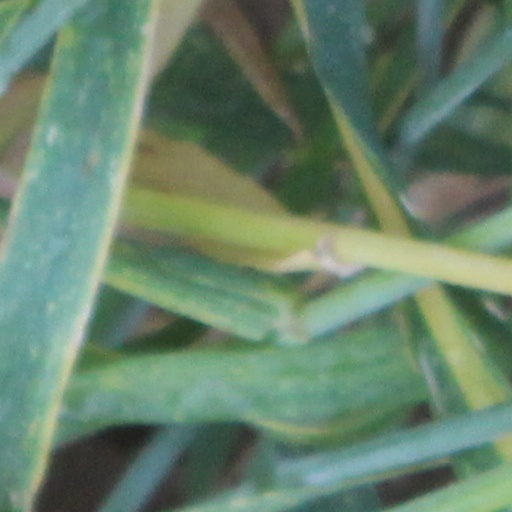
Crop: wheat